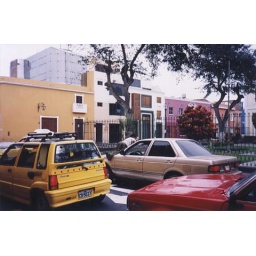
a hard-working street boy in Trujillo,Peru. Look! The boy polished glass on golden car between traffic signals changing.(2001)